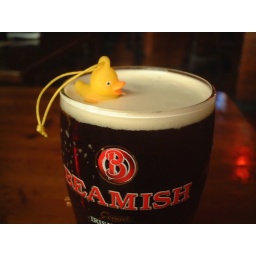
A kidnapped duck having a pint in an early house in Dublin